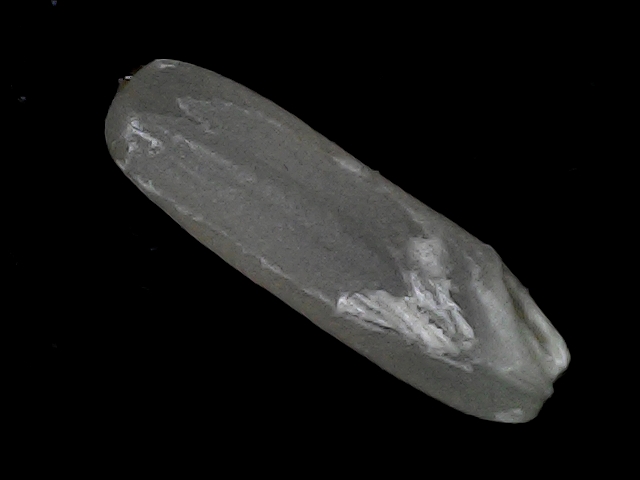
Rice variety: BD75